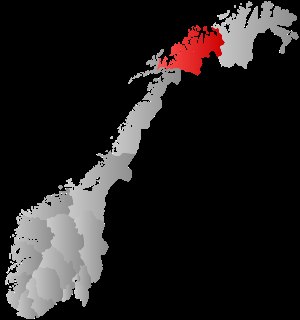
Troms
Troms
Troms er et tidligere fylke i Norge, der ved Regionsreformen i Norge, 1. januar 2020, blev lagt sammen med Finnmark til det nye fylke Troms og Finnmark. Befolkningstallet i 2019 var 167.202 indbyggere, og arealet var 24.869 km². Administrationen var placeret i Tromsø.